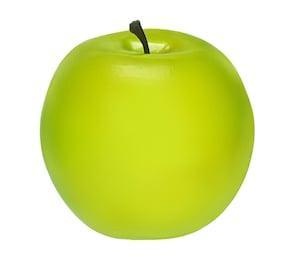
Label: apple